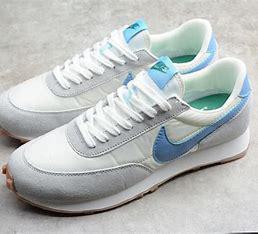
Brand: Nike
Model: Daybreak